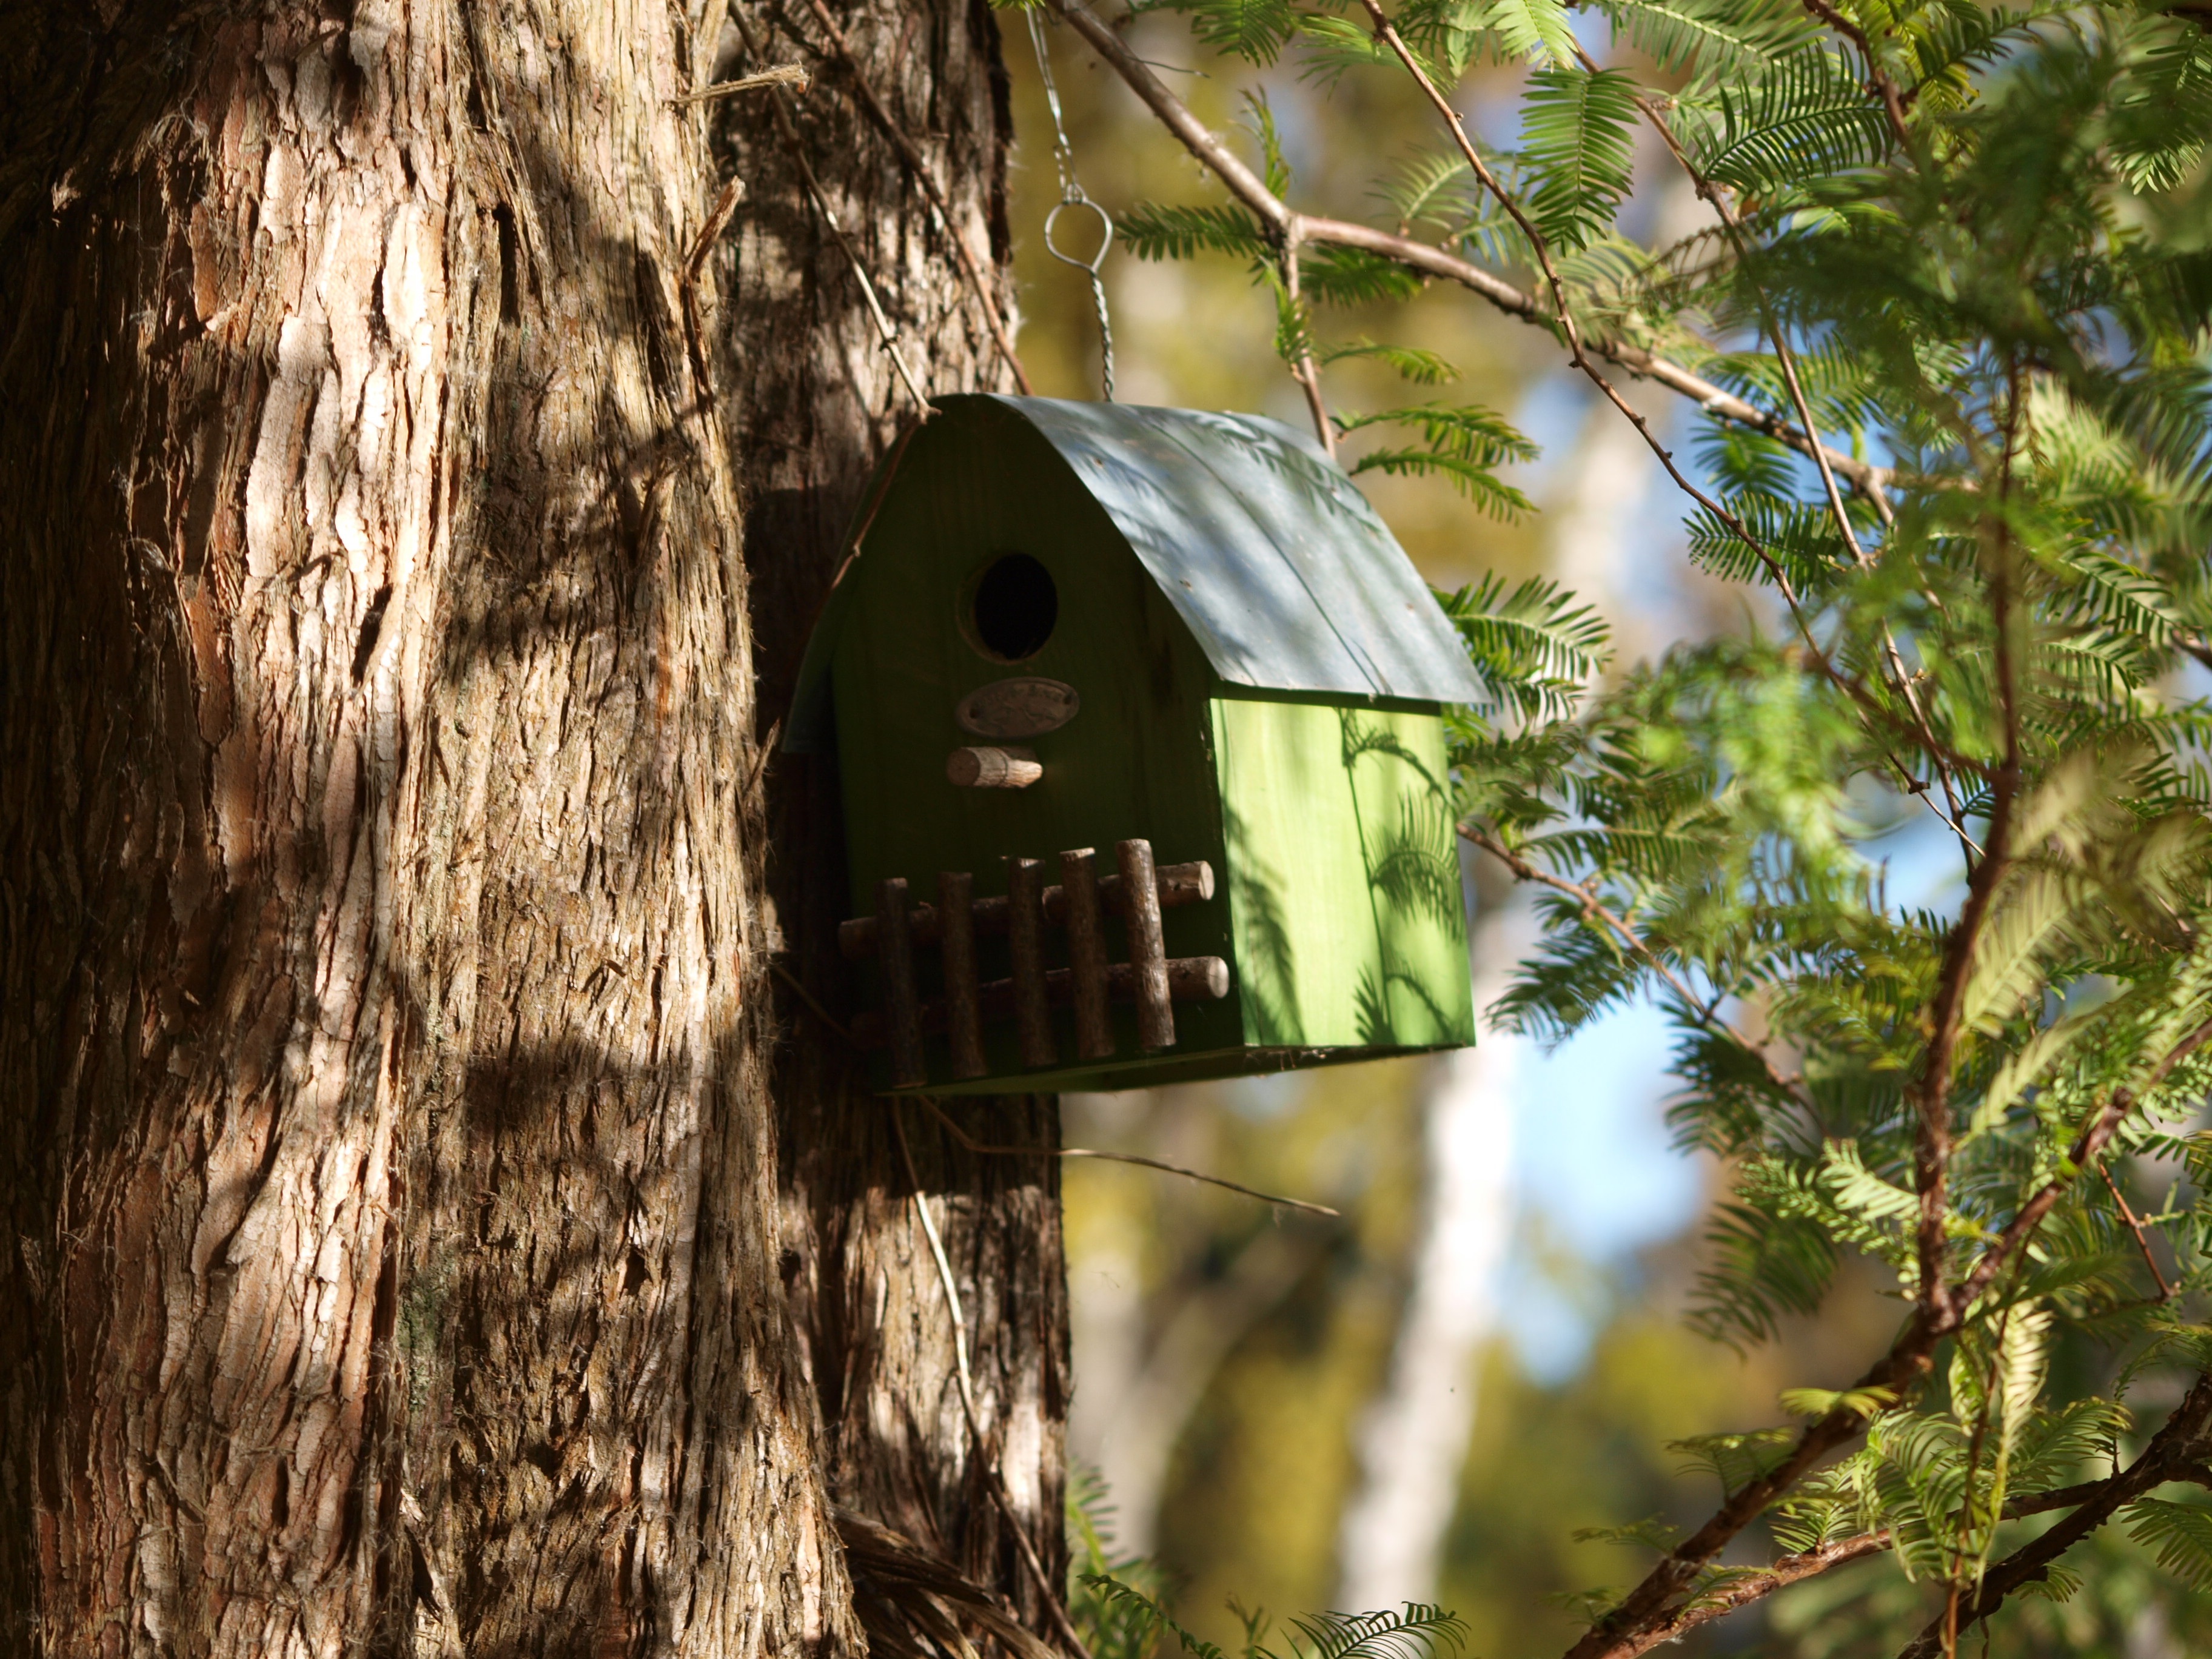
tree, nature, forest, branch, bird, leaf, flower, wildlife, green, jungle, natural, autumn, fauna, birds, habitat, nesting box, woody plant